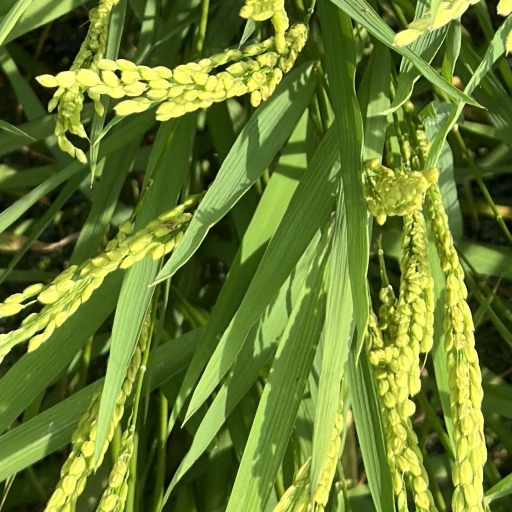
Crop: rice